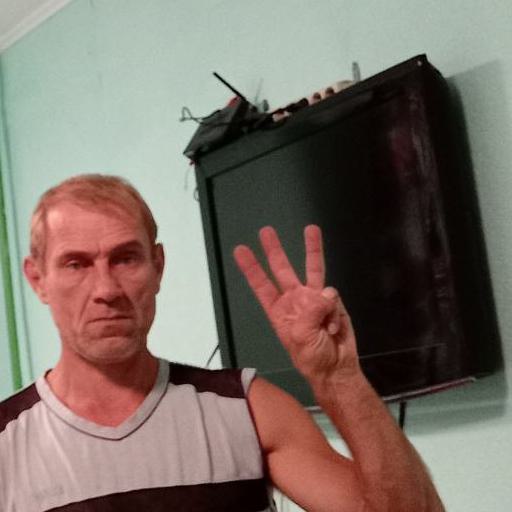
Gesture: three